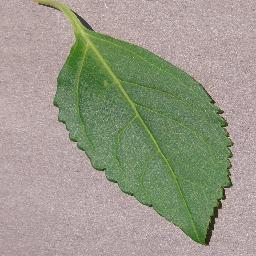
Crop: cherry
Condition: (including_sour)_healthy